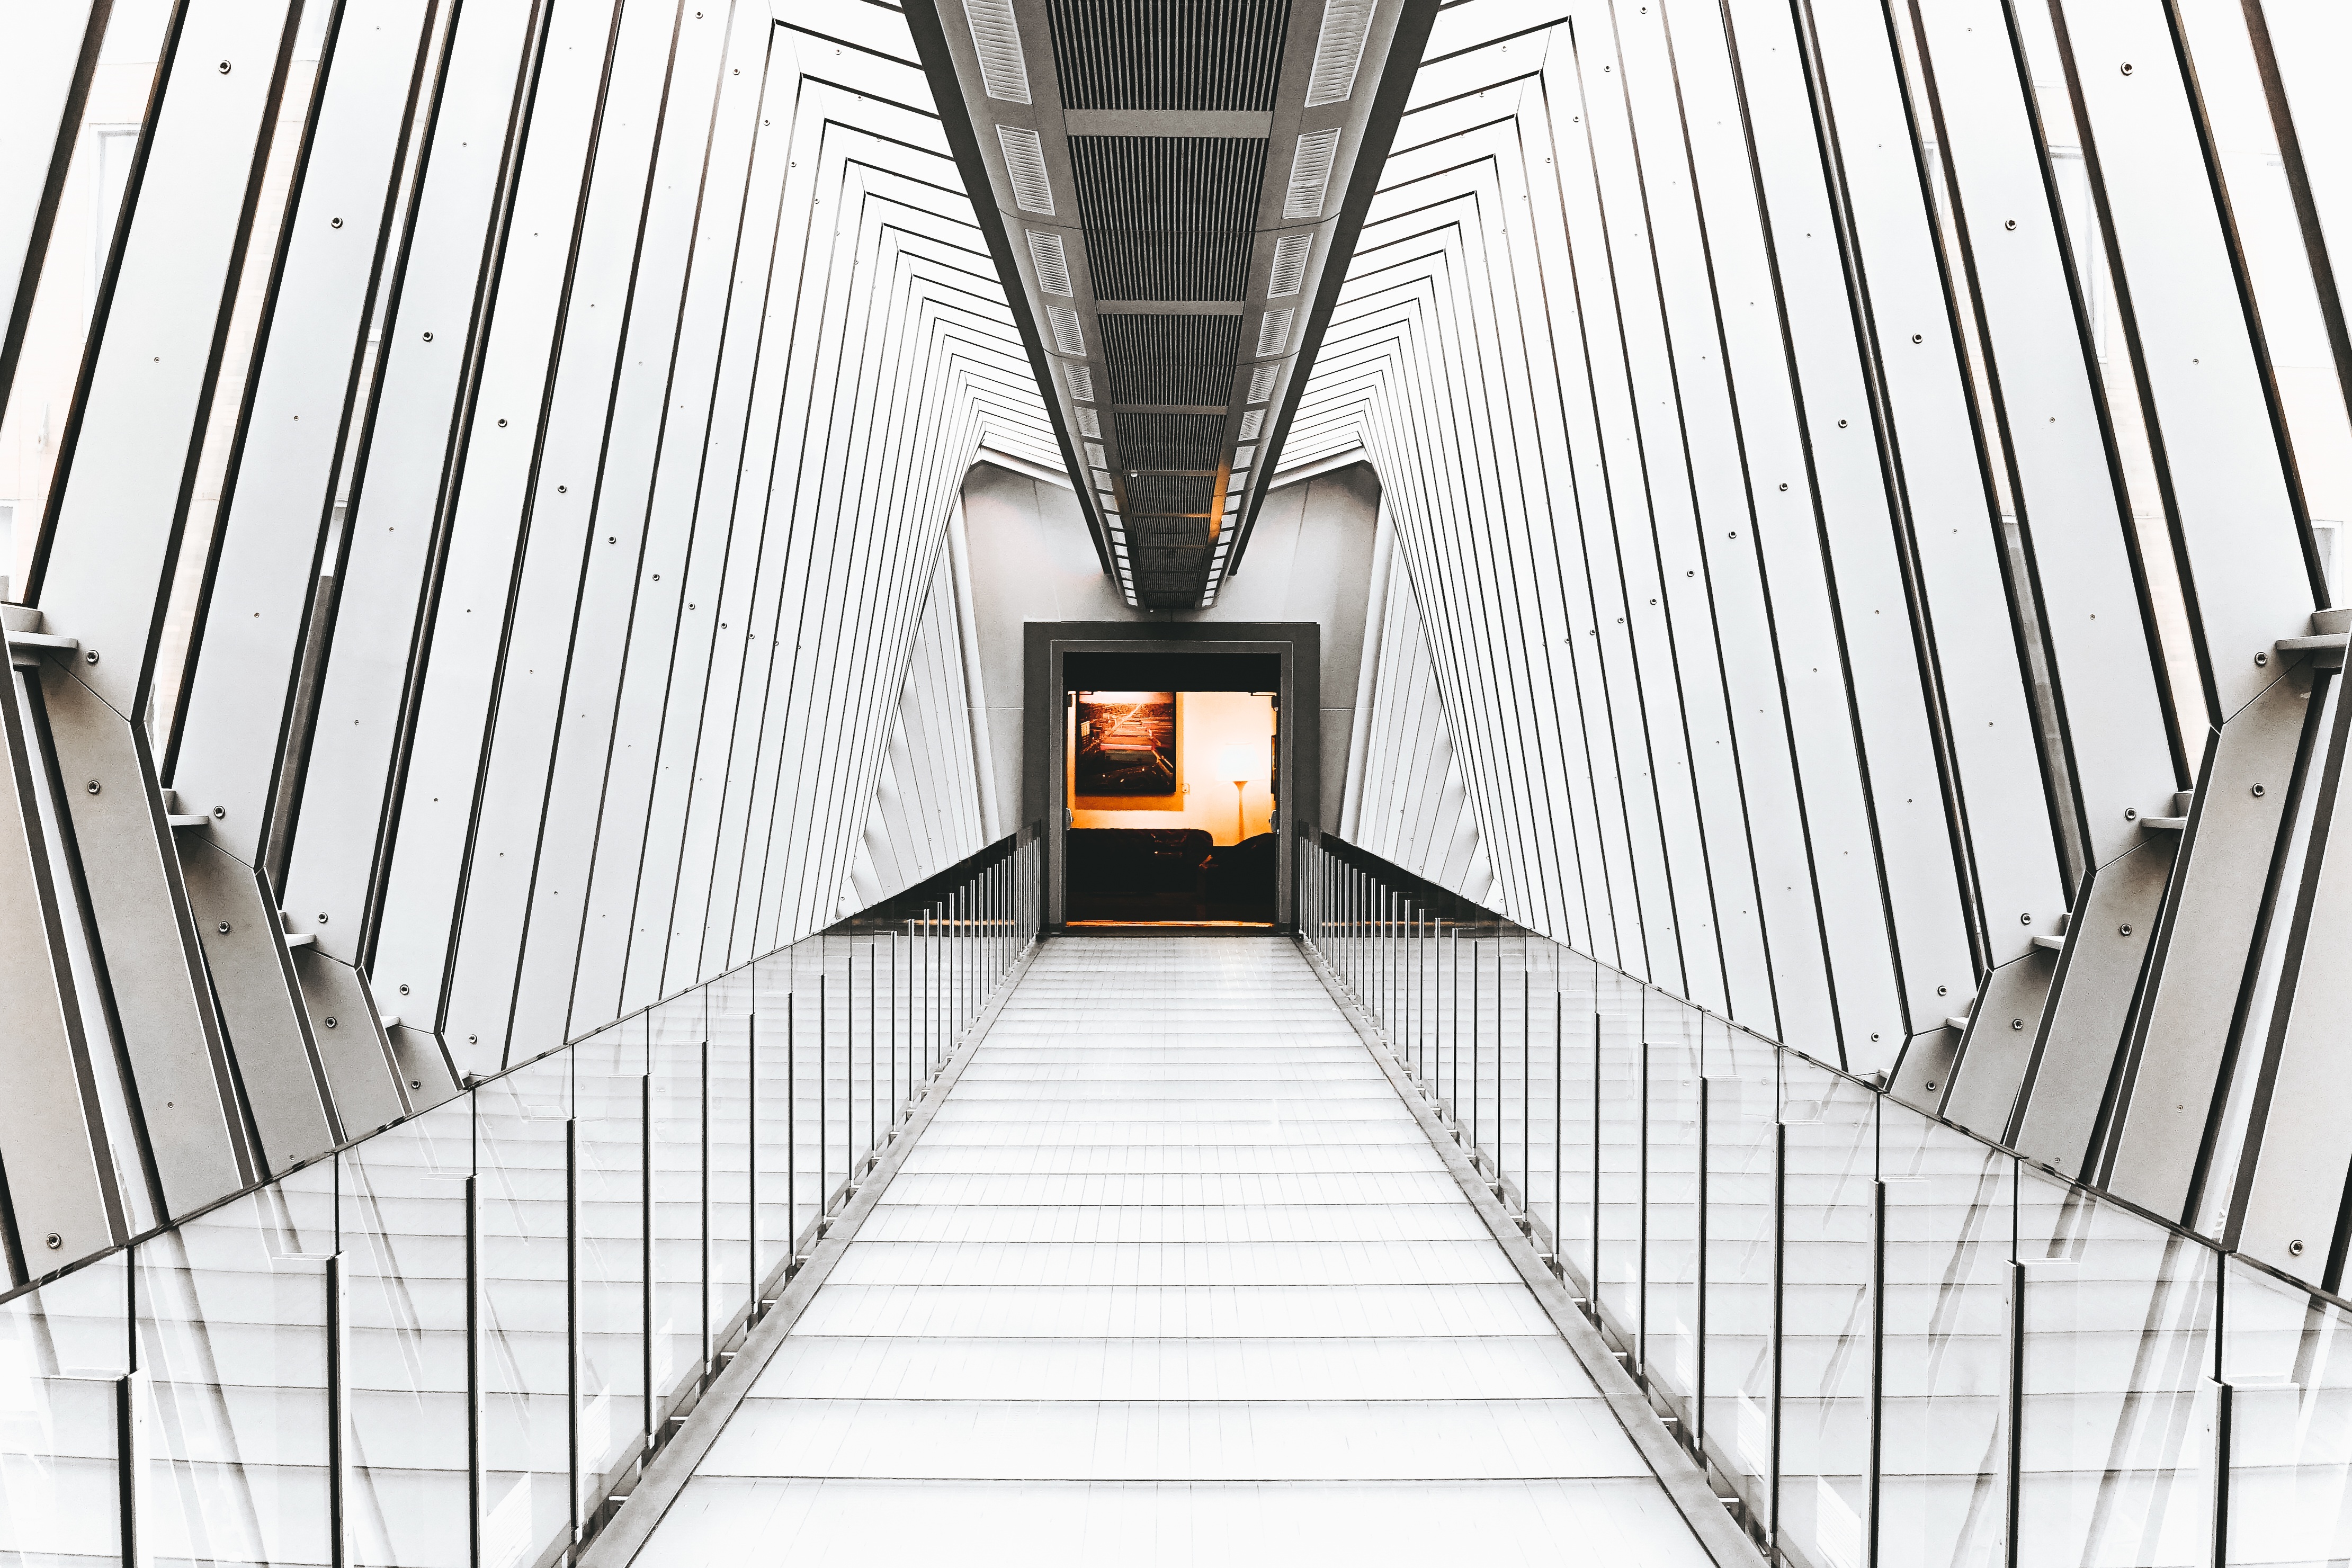
architecture, white, bridge, perspective, subway, line, industrial, public transport, minimalist, infrastructure, symmetry, skyway